Cretaceous

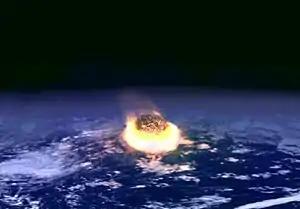
The impact of a meteorite or comet is today widely accepted as the main reason for the Cretaceous–Paleogene extinction event.

The lower boundary of the Cretaceous is currently undefined, and the Jurassic–Cretaceous boundary is currently the only system boundary to lack a defined Global Boundary Stratotype Section and Point (GSSP). Placing a GSSP for this boundary has been difficult because of the strong regionality of most biostratigraphic markers, and the lack of any chemostratigraphic events, such as isotope excursions (large sudden changes in ratios of isotopes) that could be used to define or correlate a boundary. Calpionellids, an enigmatic group of planktonic protists with urn-shaped calcitic tests briefly abundant during the latest Jurassic to earliest Cretaceous, have been suggested as the most promising candidates for fixing the Jurassic–Cretaceous boundary. In particular, the first appearance "Calpionella alpina", coinciding with the base of the eponymous Alpina subzone, has been proposed as the definition of the base of the Cretaceous. The working definition for the boundary has often been placed as the first appearance of the ammonite "Strambergella jacobi", formerly placed in the genus "Berriasella", but its use as a stratigraphic indicator has been questioned, as its first appearance does not correlate with that of "C. alpina". The boundary is officially considered by the International Commission on Stratigraphy to be approximately 145 Ma, but other estimates have been proposed based on U-Pb geochronology, ranging as young as 140 Ma.